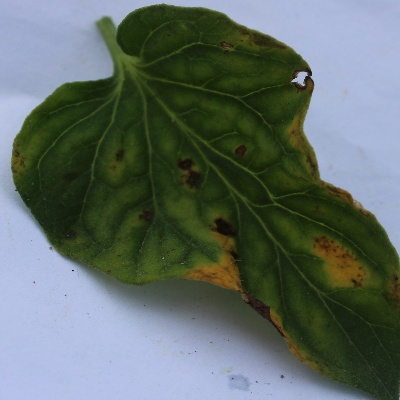
Crop: Tomato
Condition: septoria leaf spot